Forests of Canada

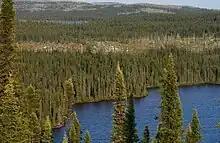
Taiga forest in the Boreal Forest Region in Quebec

Canada possesses 367 million hectares (ha) of forest, which constitutes 9% of the global forest area and 25% of the worldwide boreal forest. As of 2022, 72% of the Crown forest land under management in Canada is certified according to third-party sustainable forest management standards. Approximately 10% of Canada’s forests are designated as protected areas (2022).